Laban Moiben

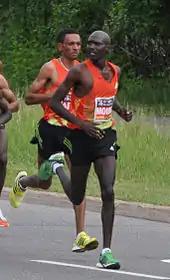
Laban Moiben during the 2012 Ottawa Marathon

Laban Kipkemoi Moiben (born 13 October 1983) is a Kenyan long-distance runner who competes professionally in marathon races. He has a personal best of 2:09:12.9 hours for the distance and has won marathon races in Montreal, Los Angeles, Sacramento, Ottawa and Mumbai.